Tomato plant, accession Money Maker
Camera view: horizontal (90 deg, fisheye); turntable rotation: 180 degrees
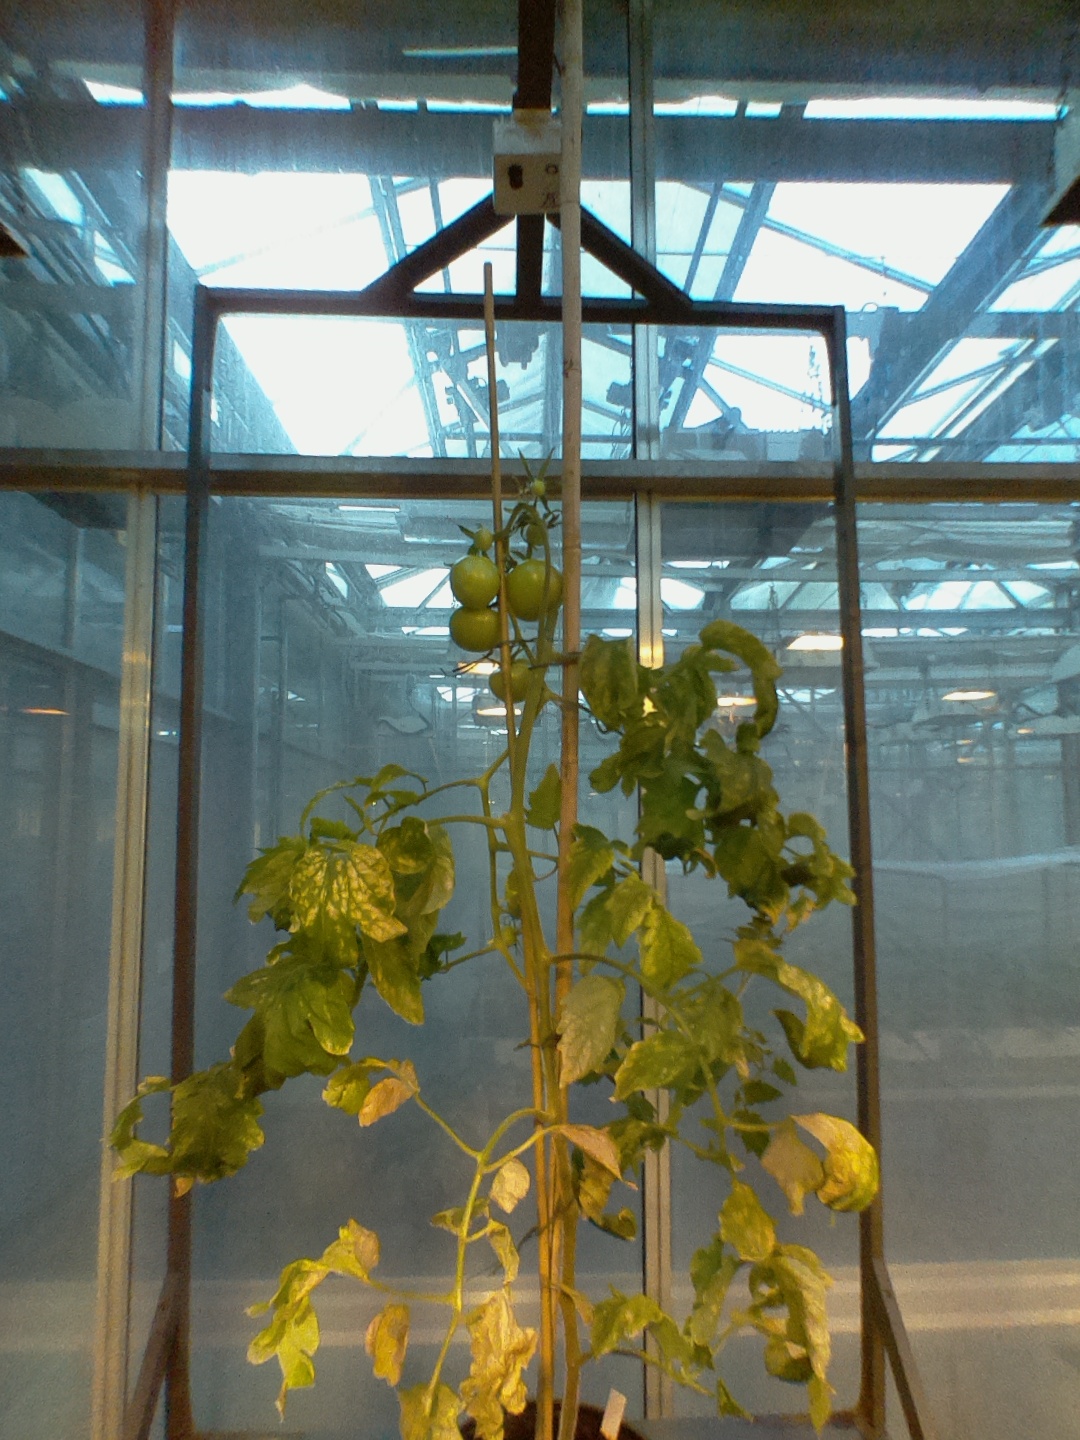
BBCH growth stage 78: 80% -90% of final fruit size